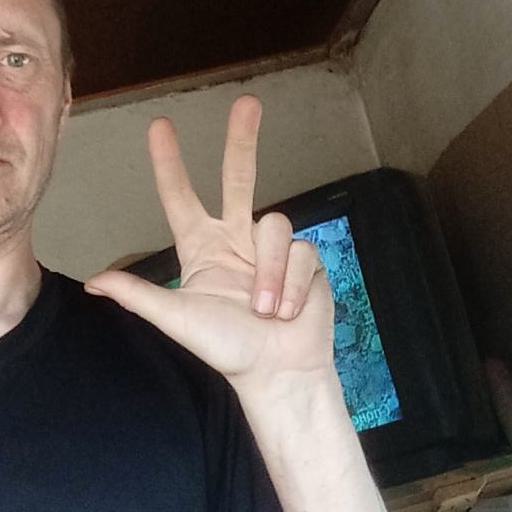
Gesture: three2